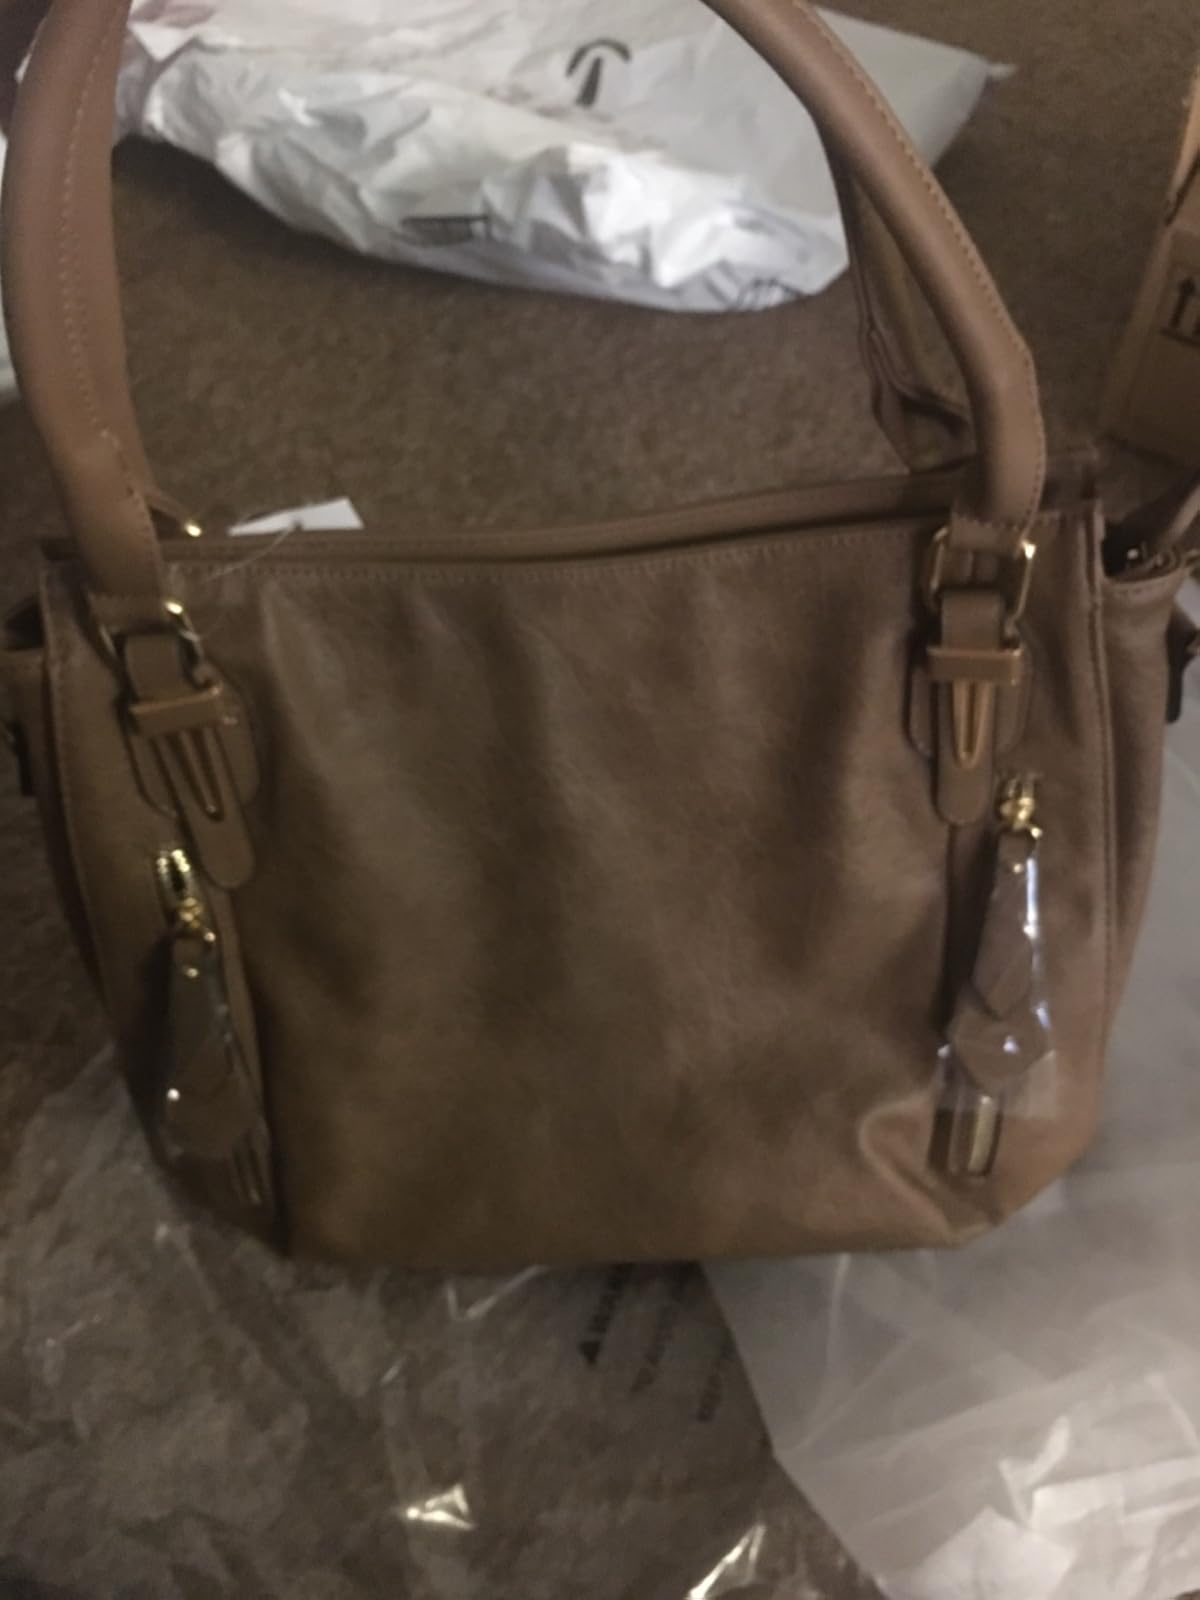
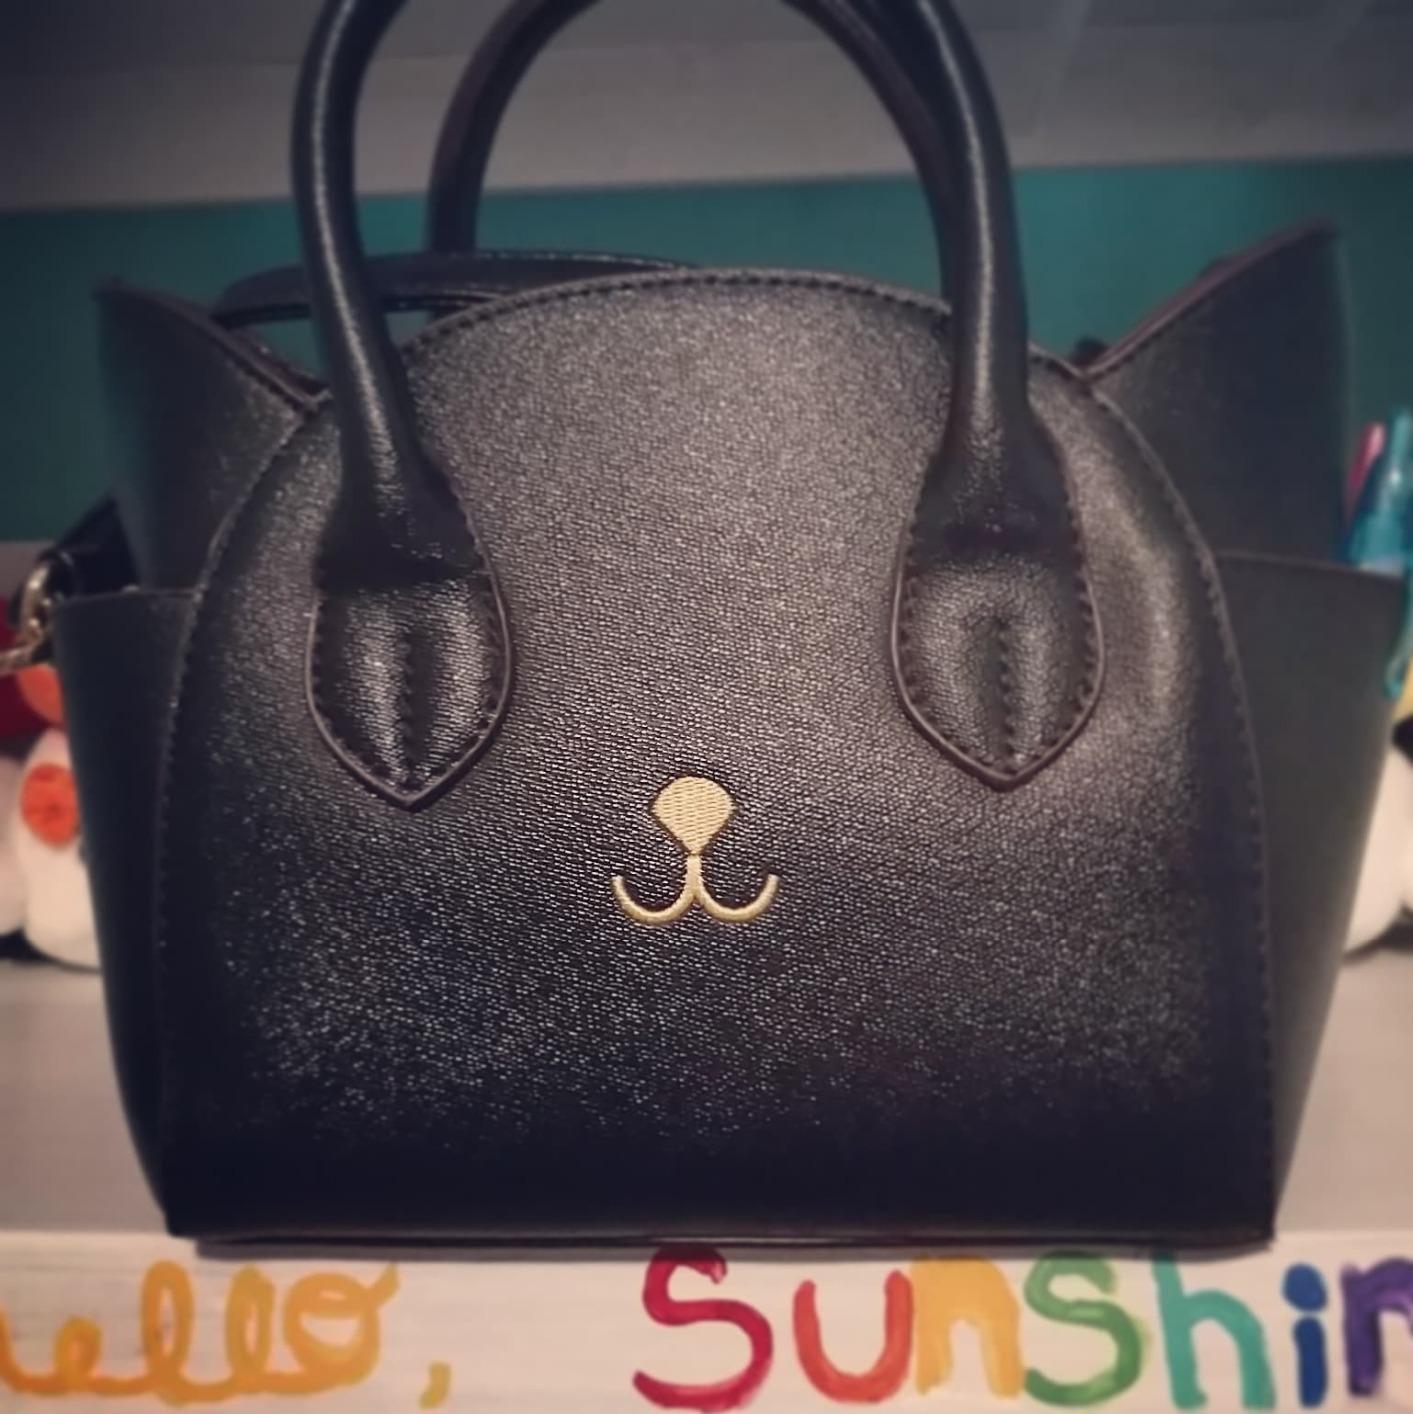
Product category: accessories_handbag
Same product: no